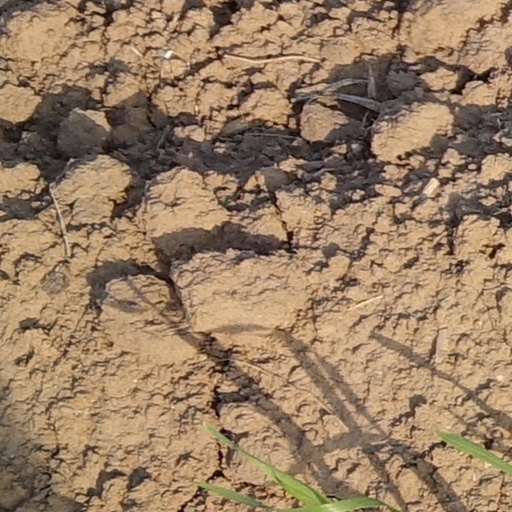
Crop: wheat